Rattanakosin Kingdom (1782–1932)

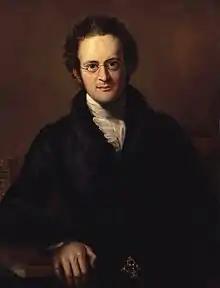
Arrival of Sir John Bowring the Governor of Hong Kong in 1855 culminated in the signing of Bowring Treaty that had great socioeconomic impact on Siam, becoming a turning point in Thai history.

The king was the sole legislator of the kingdom. His words were recorded and inscribed to become laws. There was no single unified judiciary department as cases were distributed among the judging courts of each ministries according to the concerning matter. For example, foreign trade disputes belonged to the "Kromma Tha" or Trade Ministry and land disputes belonged to "Krom Na" or Ministry of Agriculture. The "Mahatthai" maintained the appeal court that settled cases from the primary courts. Unsettled cases from outlying cities were also appealed to Bangkok. When the appeal court failed to settle the case, it would be forwarded to the king himself. Presiding over the Supreme Royal Court was a part of royal daily routines.